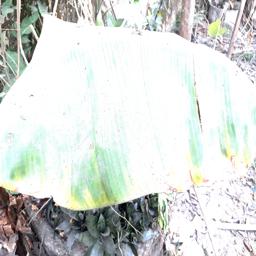
Label: POTASSIUM DEFICIENCY